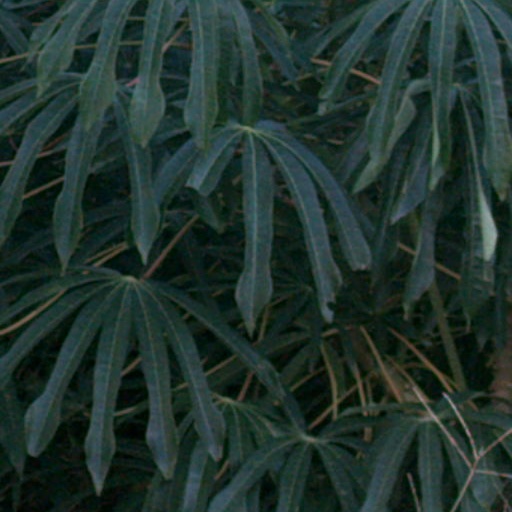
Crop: cassava